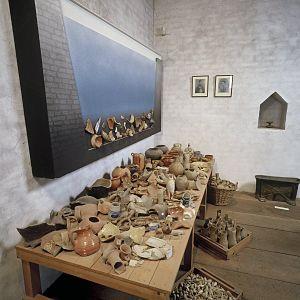
Le château Ammersoyen est un château situé à Ammerzoden, dans le Bommelerwaard, à l'ouest de la province néerlandaise de Gueldre. Le château est situé au nord du centre du village et aussi en bordure d'Ammerzoden, puisque le village s'est étendu principalement vers l'ouest. Ce château a joué un rôle important dans l'histoire d'Ammerzoden.